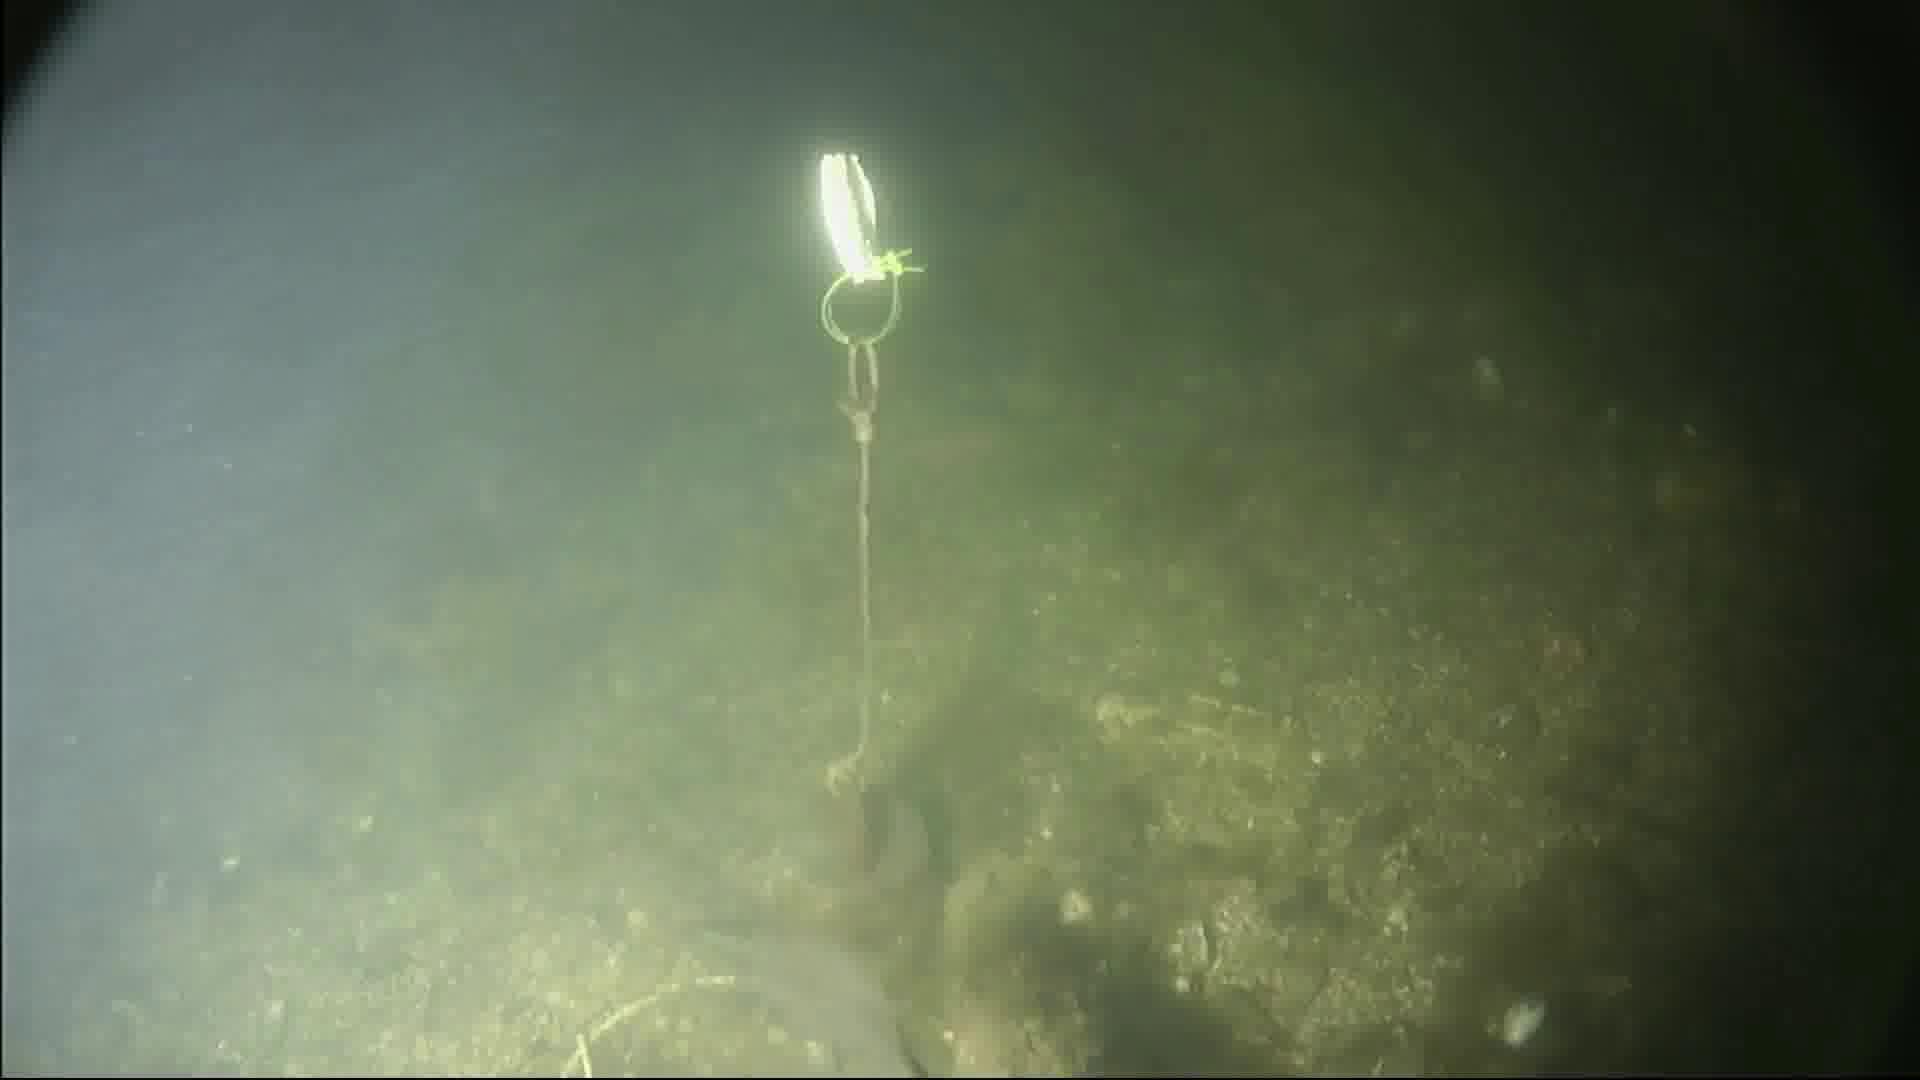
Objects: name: fish
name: crab